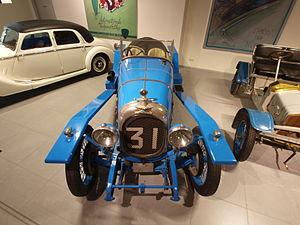
Les 24 Heures du Mans 1924 sont la 2ᵉ édition des 24 Heures du Mans et se déroule les 14 et 15 juin 1924 sur le circuit de la Sarthe.